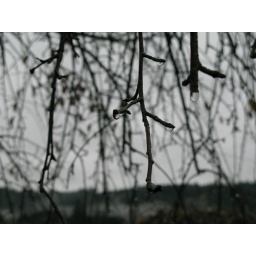
water drops in tree